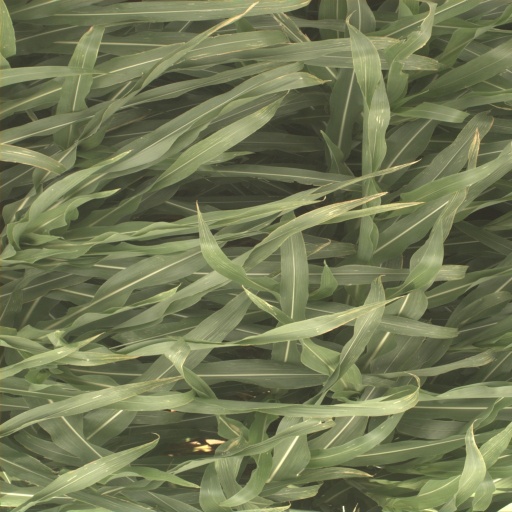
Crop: sorghum